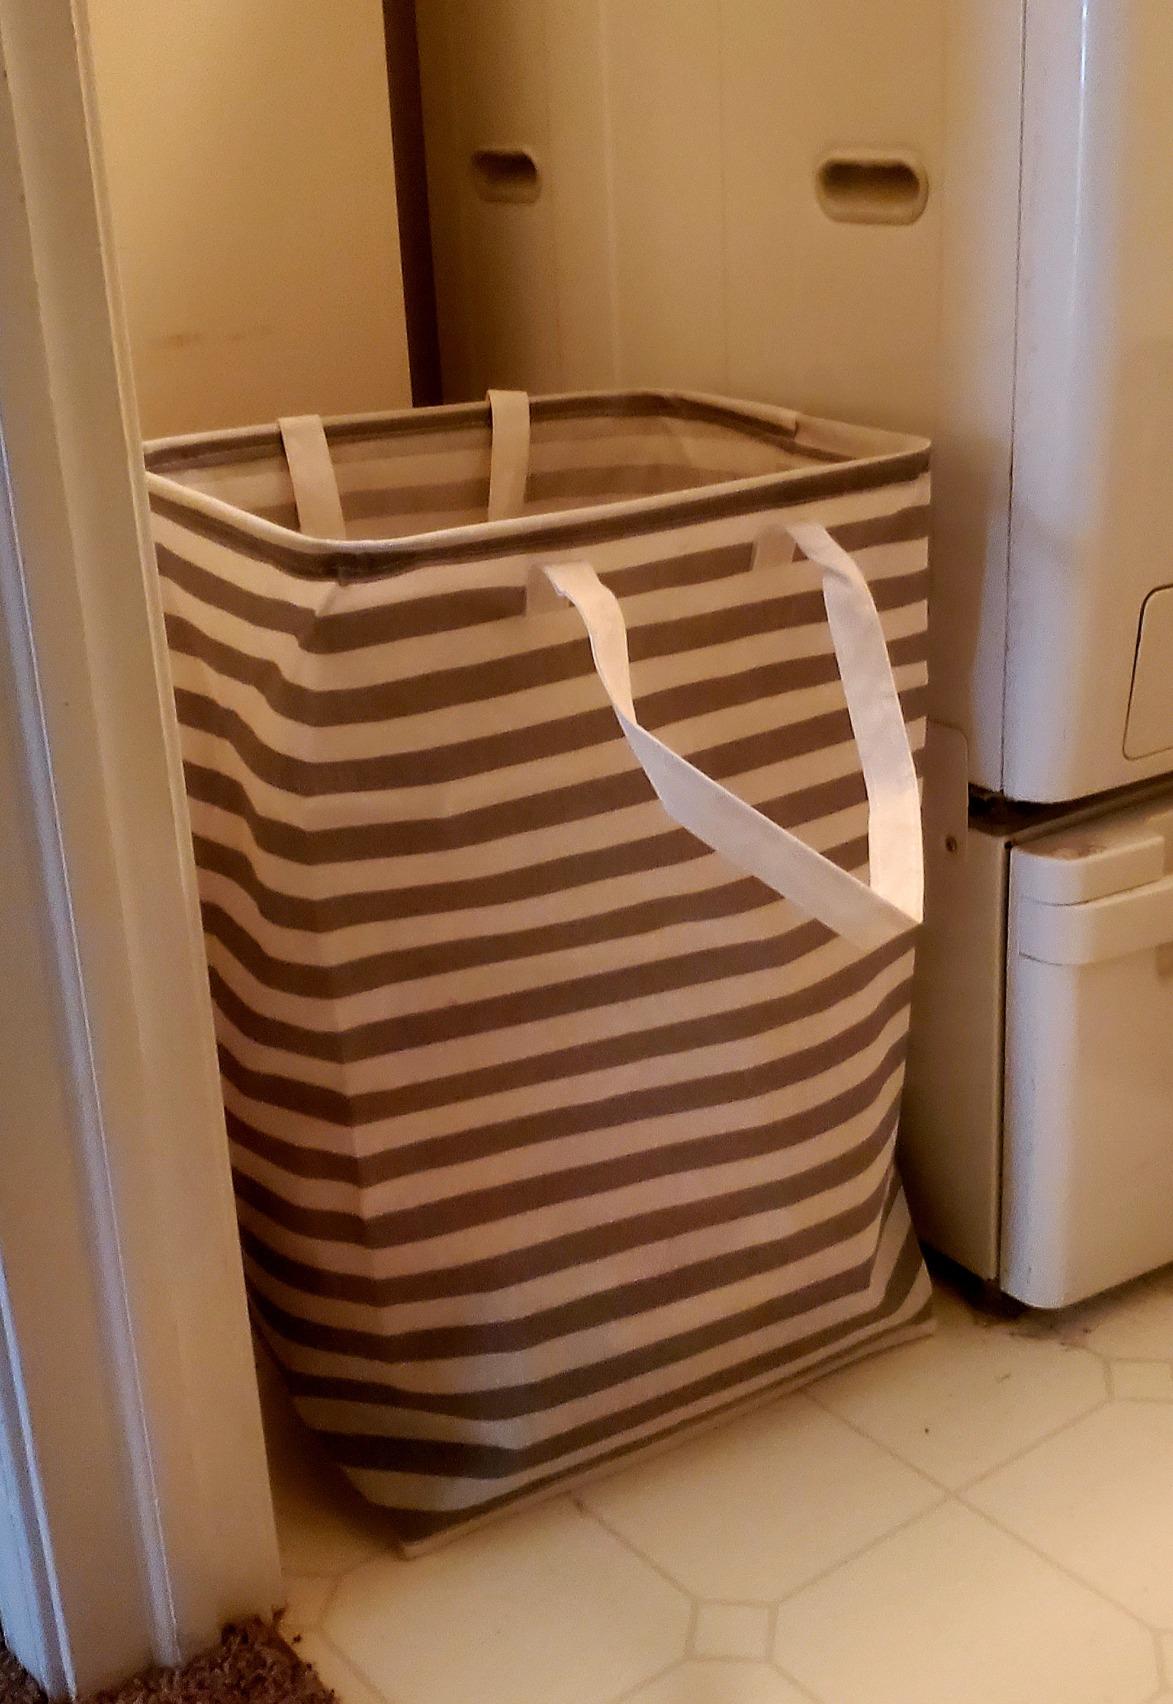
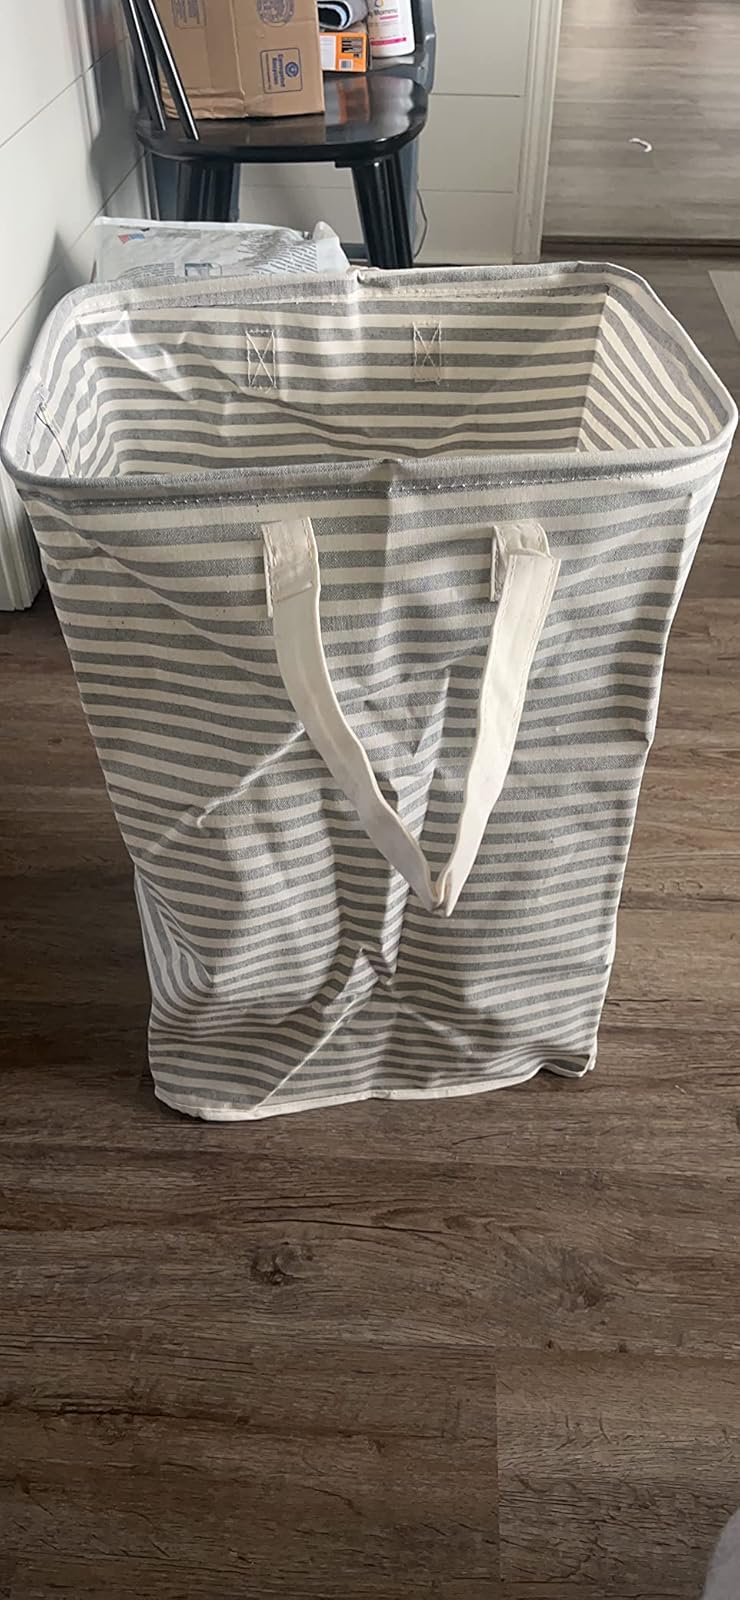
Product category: items_hamper
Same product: no